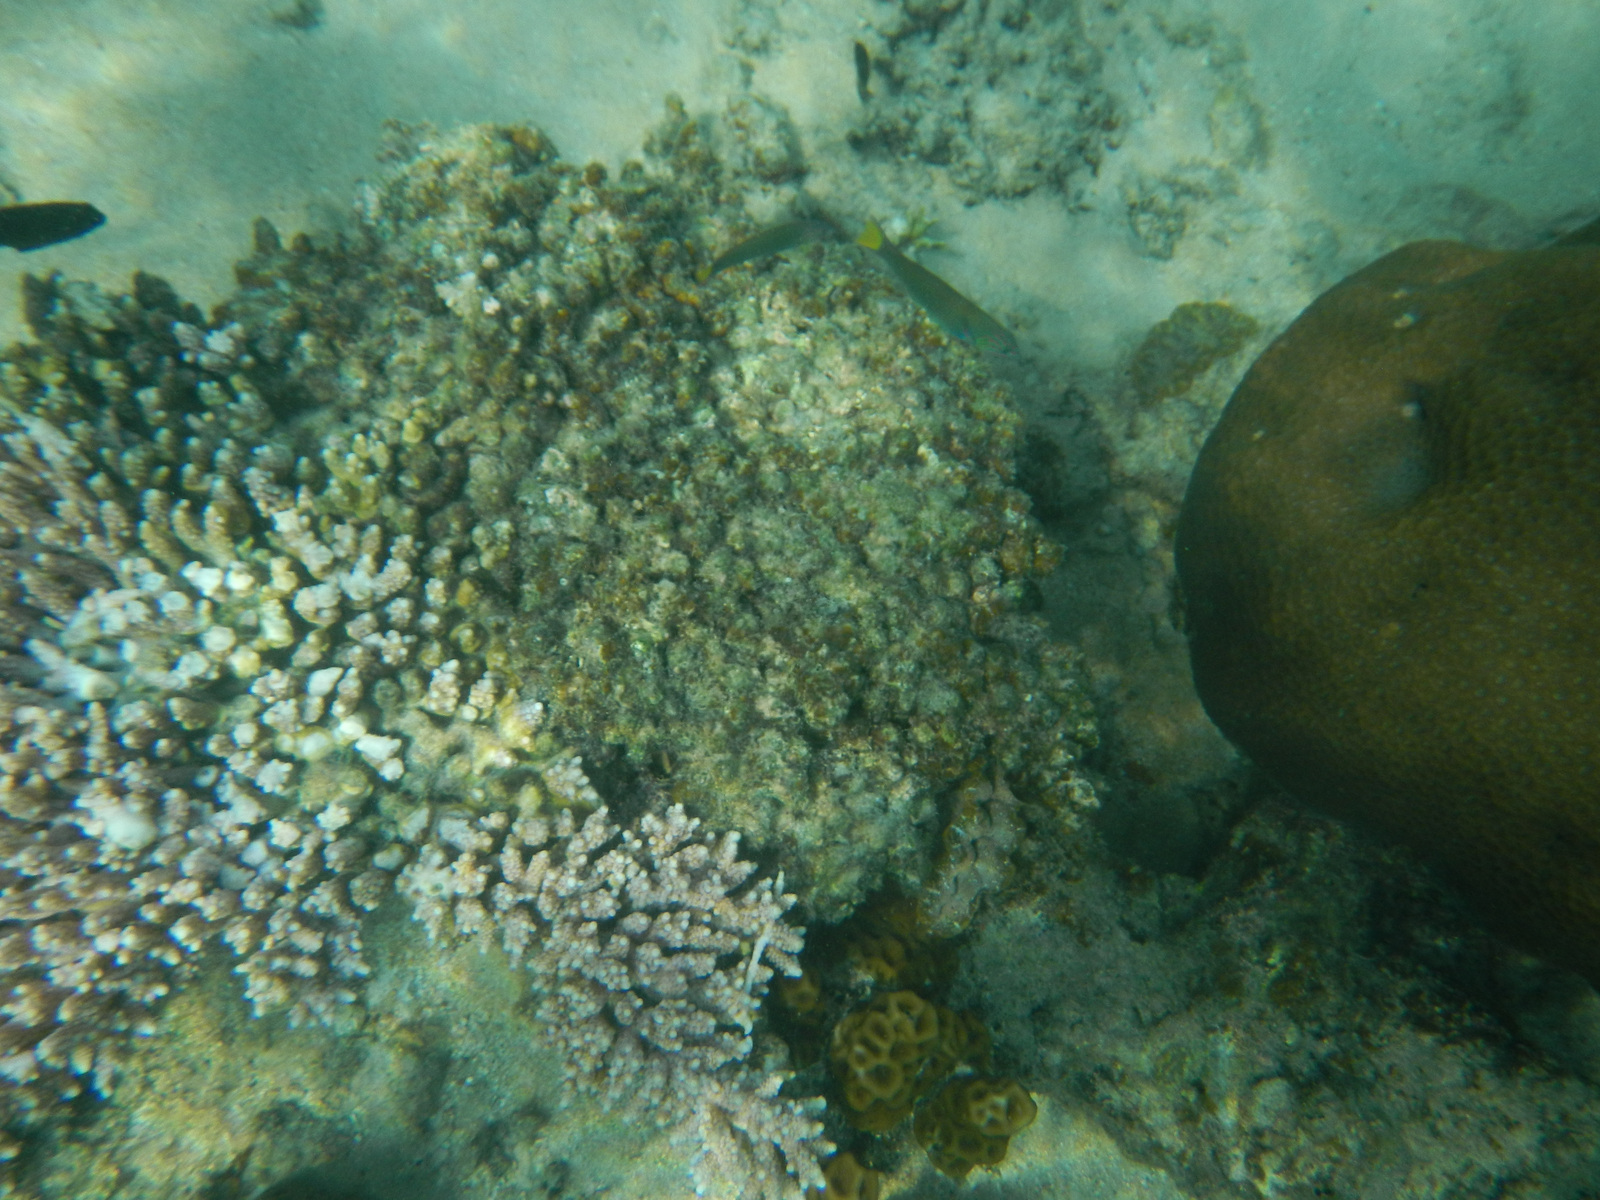
Thalassoma lunare (Moon Wrasse)